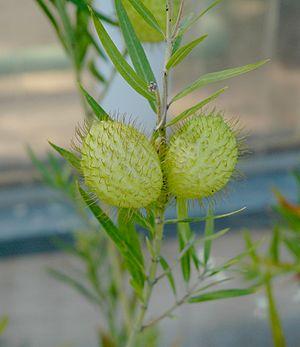
Gomphocarpus fruticosus est une espèce de faux cotonnier de la famille Asclepiadaceae. Son nom français est Arghel.